Marie Macarte

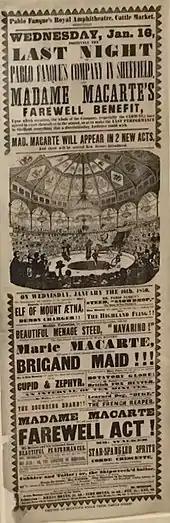
Poster for Madame Macarte's farewell tour

After the death of her husband Michael Macarte at Ipswich in 1856 she married George Clark at Cranbrook, Kent on 11 September 1856. Her children with him were: Georgina Clark (1858-); George Clark (1859–) and Charles Clark (1860–). Clark was killed in an accident at sea in 1863 while returning from the United States when he fell down a cargo hatch. She married Daniel Rhodes (real name Rose, d. 13 February 1890), a veteran advertiser and manager, in Harrison, Texas on 9 March 1868.